199 Tips to Be Happy

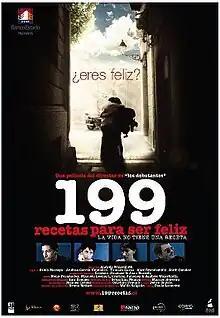
Theatrical release poster

199 Tips to Be Happy (Spanish: 199 recetas para ser feliz) is a 2008 Chilean-Spanish drama film directed by Andrés Waissbluth and written by Waissbluth, Nona Fernández, Cristián Jiménez & Marcelo Leonart. Starring Pablo Macaya, Tamara Garea and Andrea García-Huidobro. It is inspired by the story "Noticias de Milo", which is part of the book "Mujer desnuda fumando en la ventana" by Marcelo Leonart.